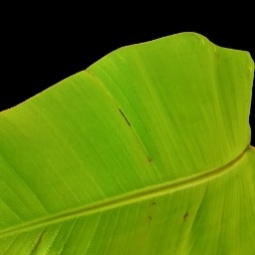
Label: Healthy